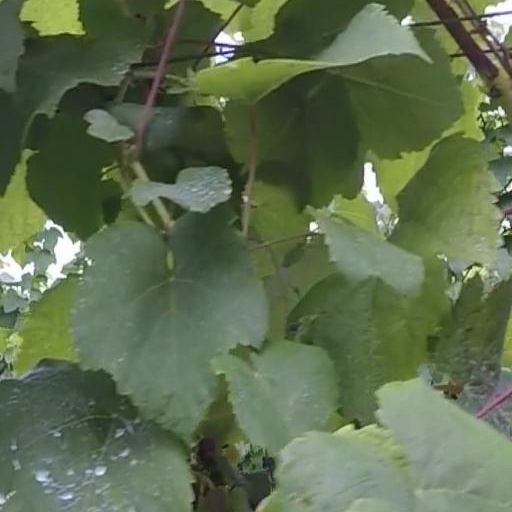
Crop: grape